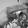
ASL letter: H